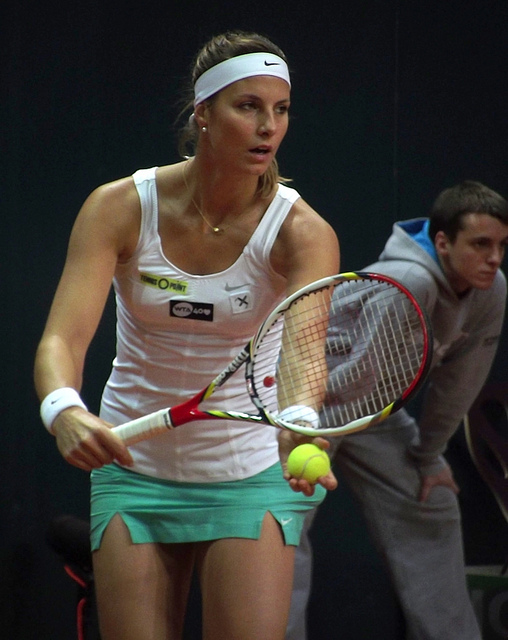
người phụ nữ áo trắng đang chơi tennis trên sân